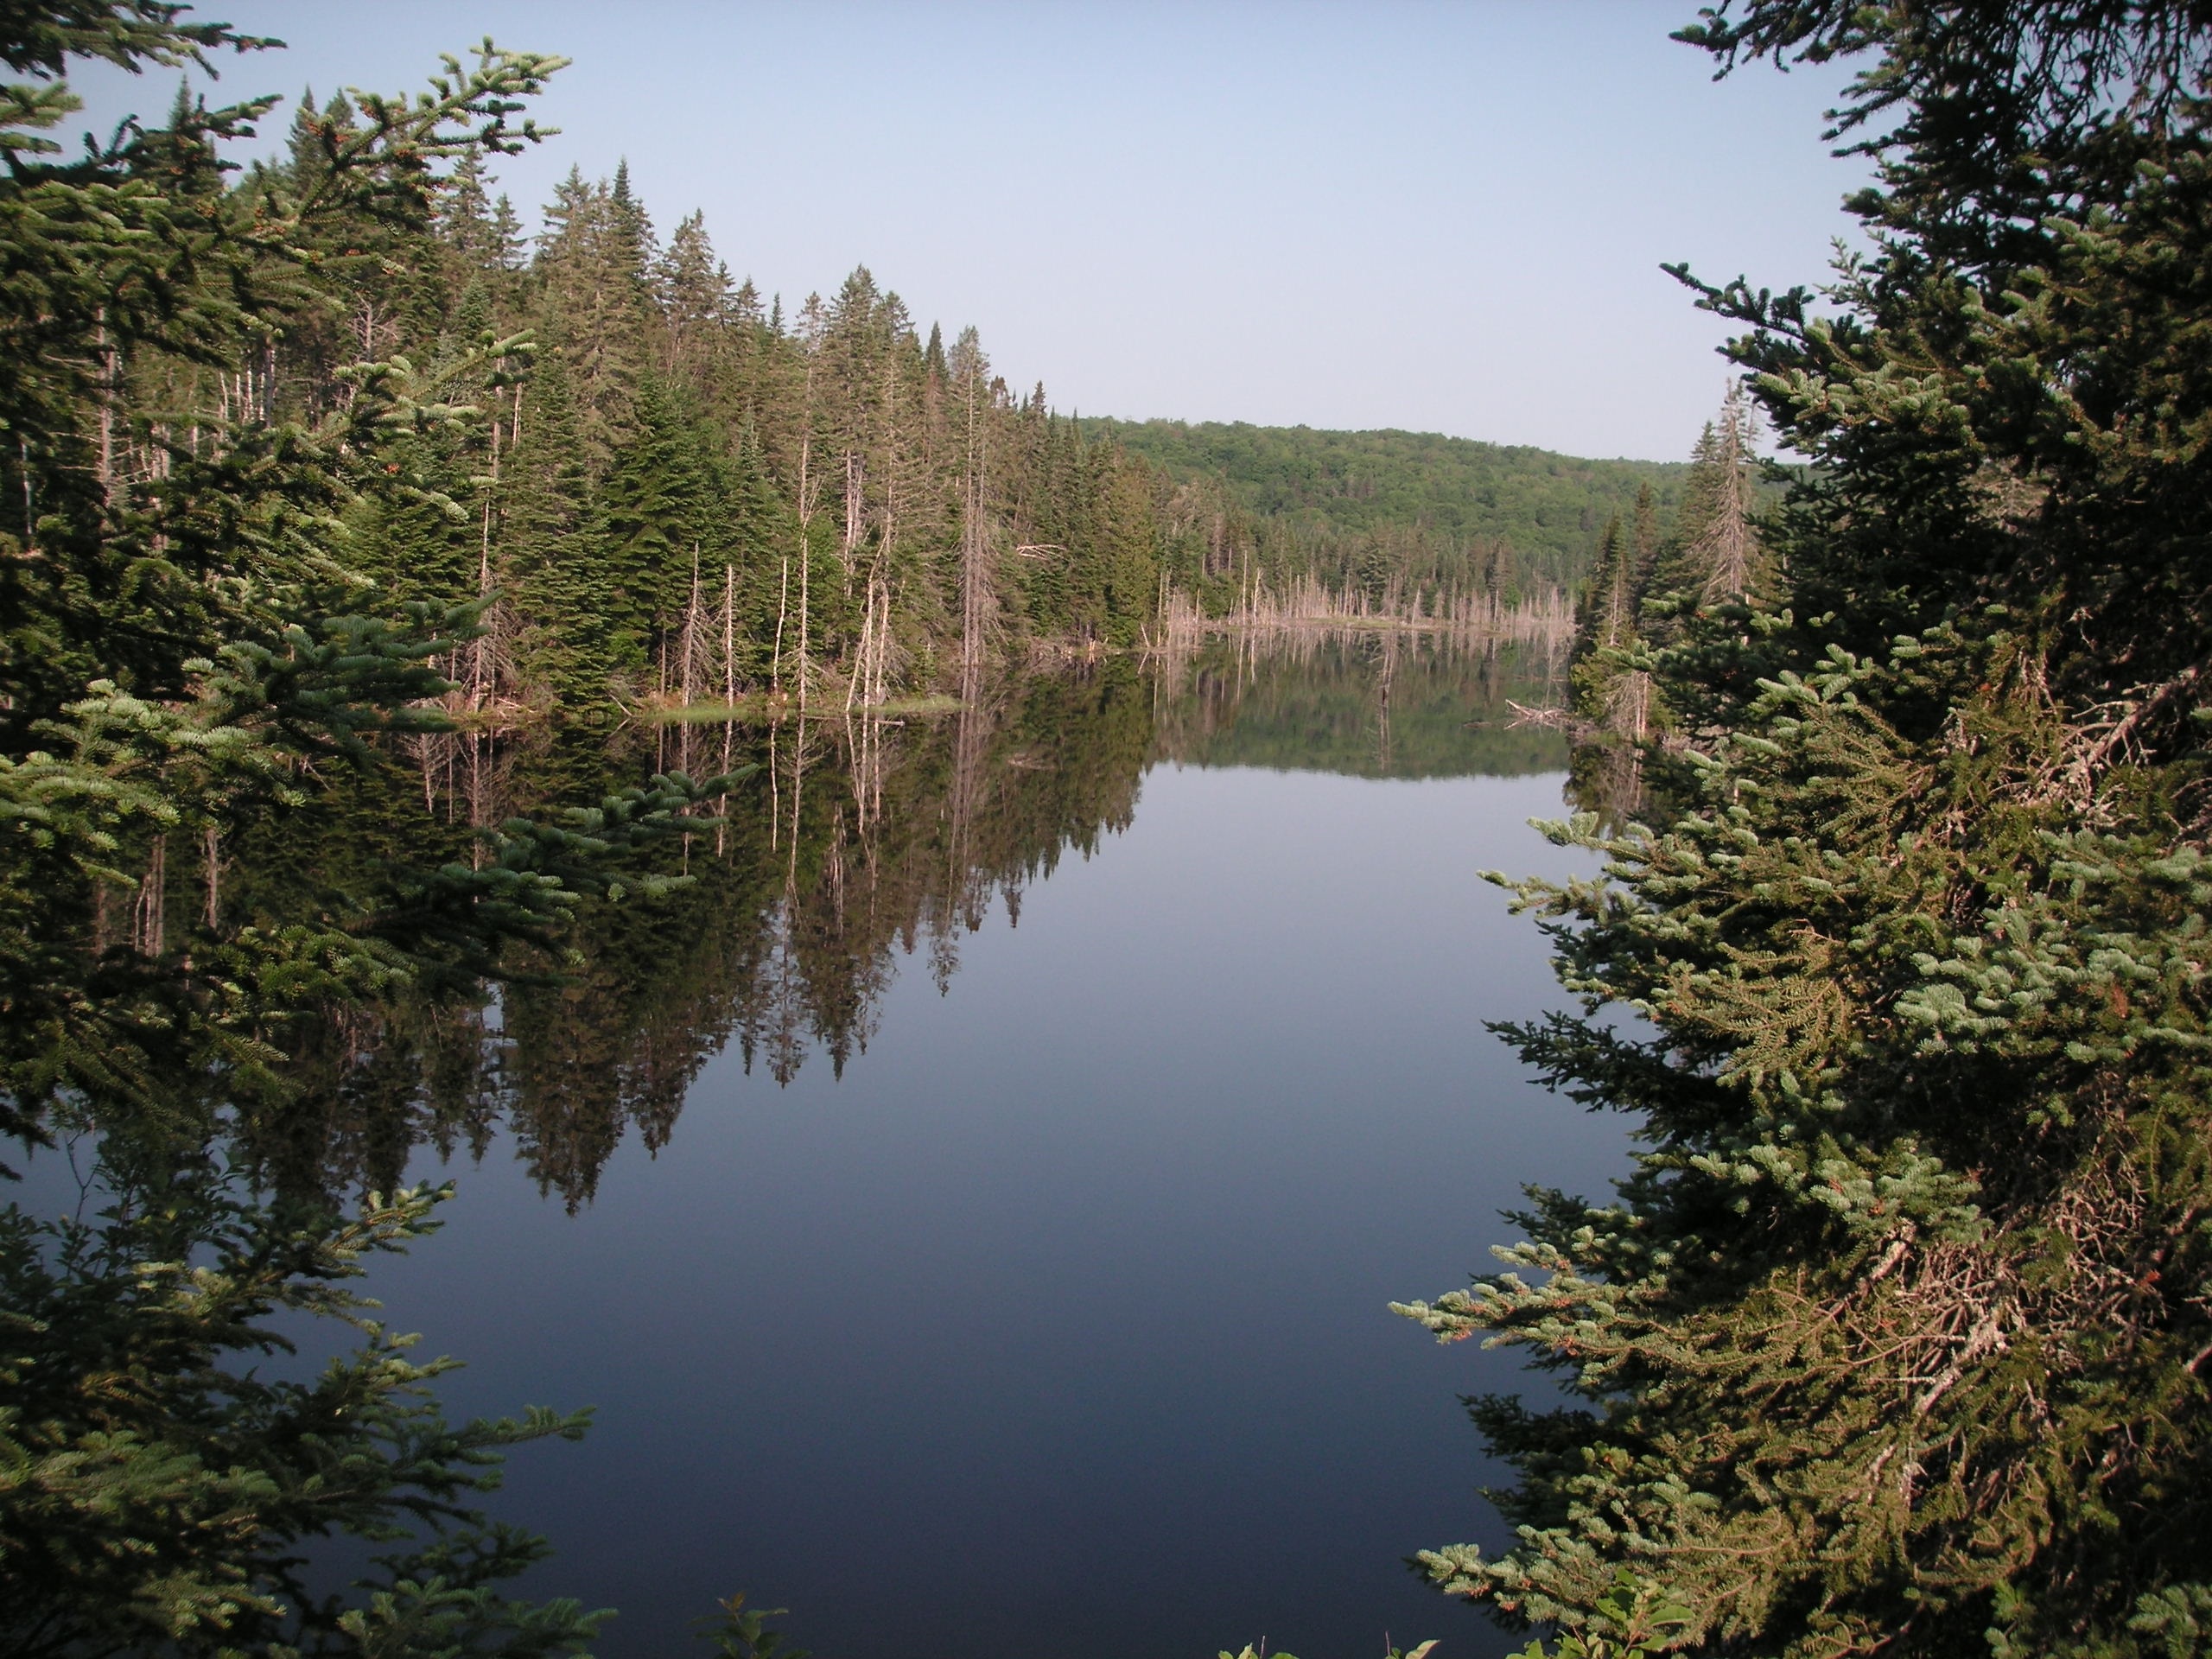
landscape, tree, water, nature, forest, outdoor, wilderness, sky, wood, lake, adventure, river, summer, travel, pond, wild, environment, stream, green, reflection, tranquil, scenic, autumn, park, blue, reservoir, trip, waterway, body of water, ecology, day, scene, loch, active, ecosystem, nobody, tarn